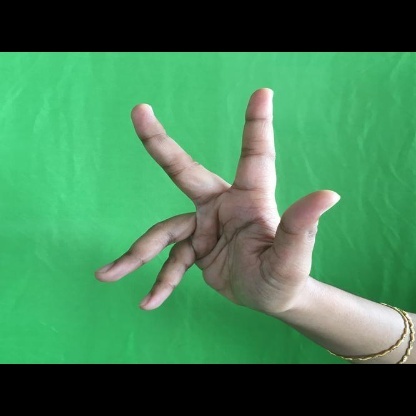
Mudra: Alapadmam